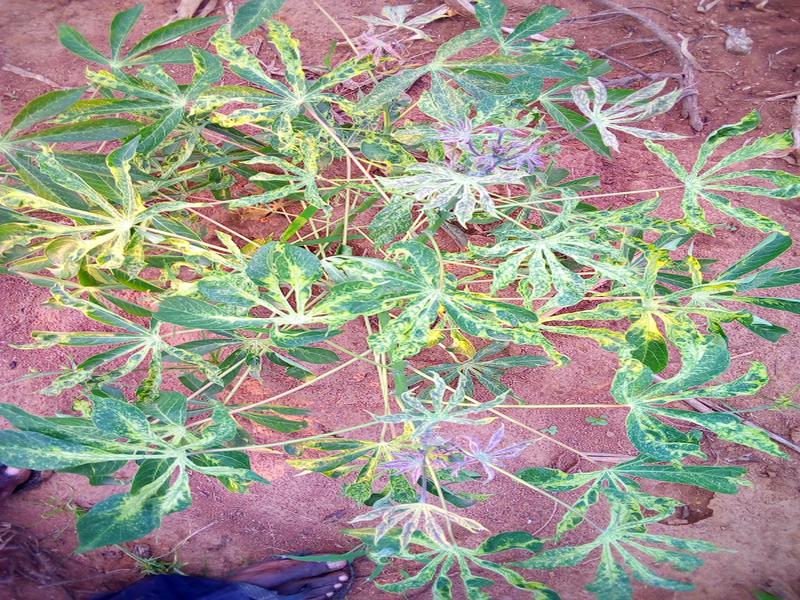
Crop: cassava
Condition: mosaic_disease